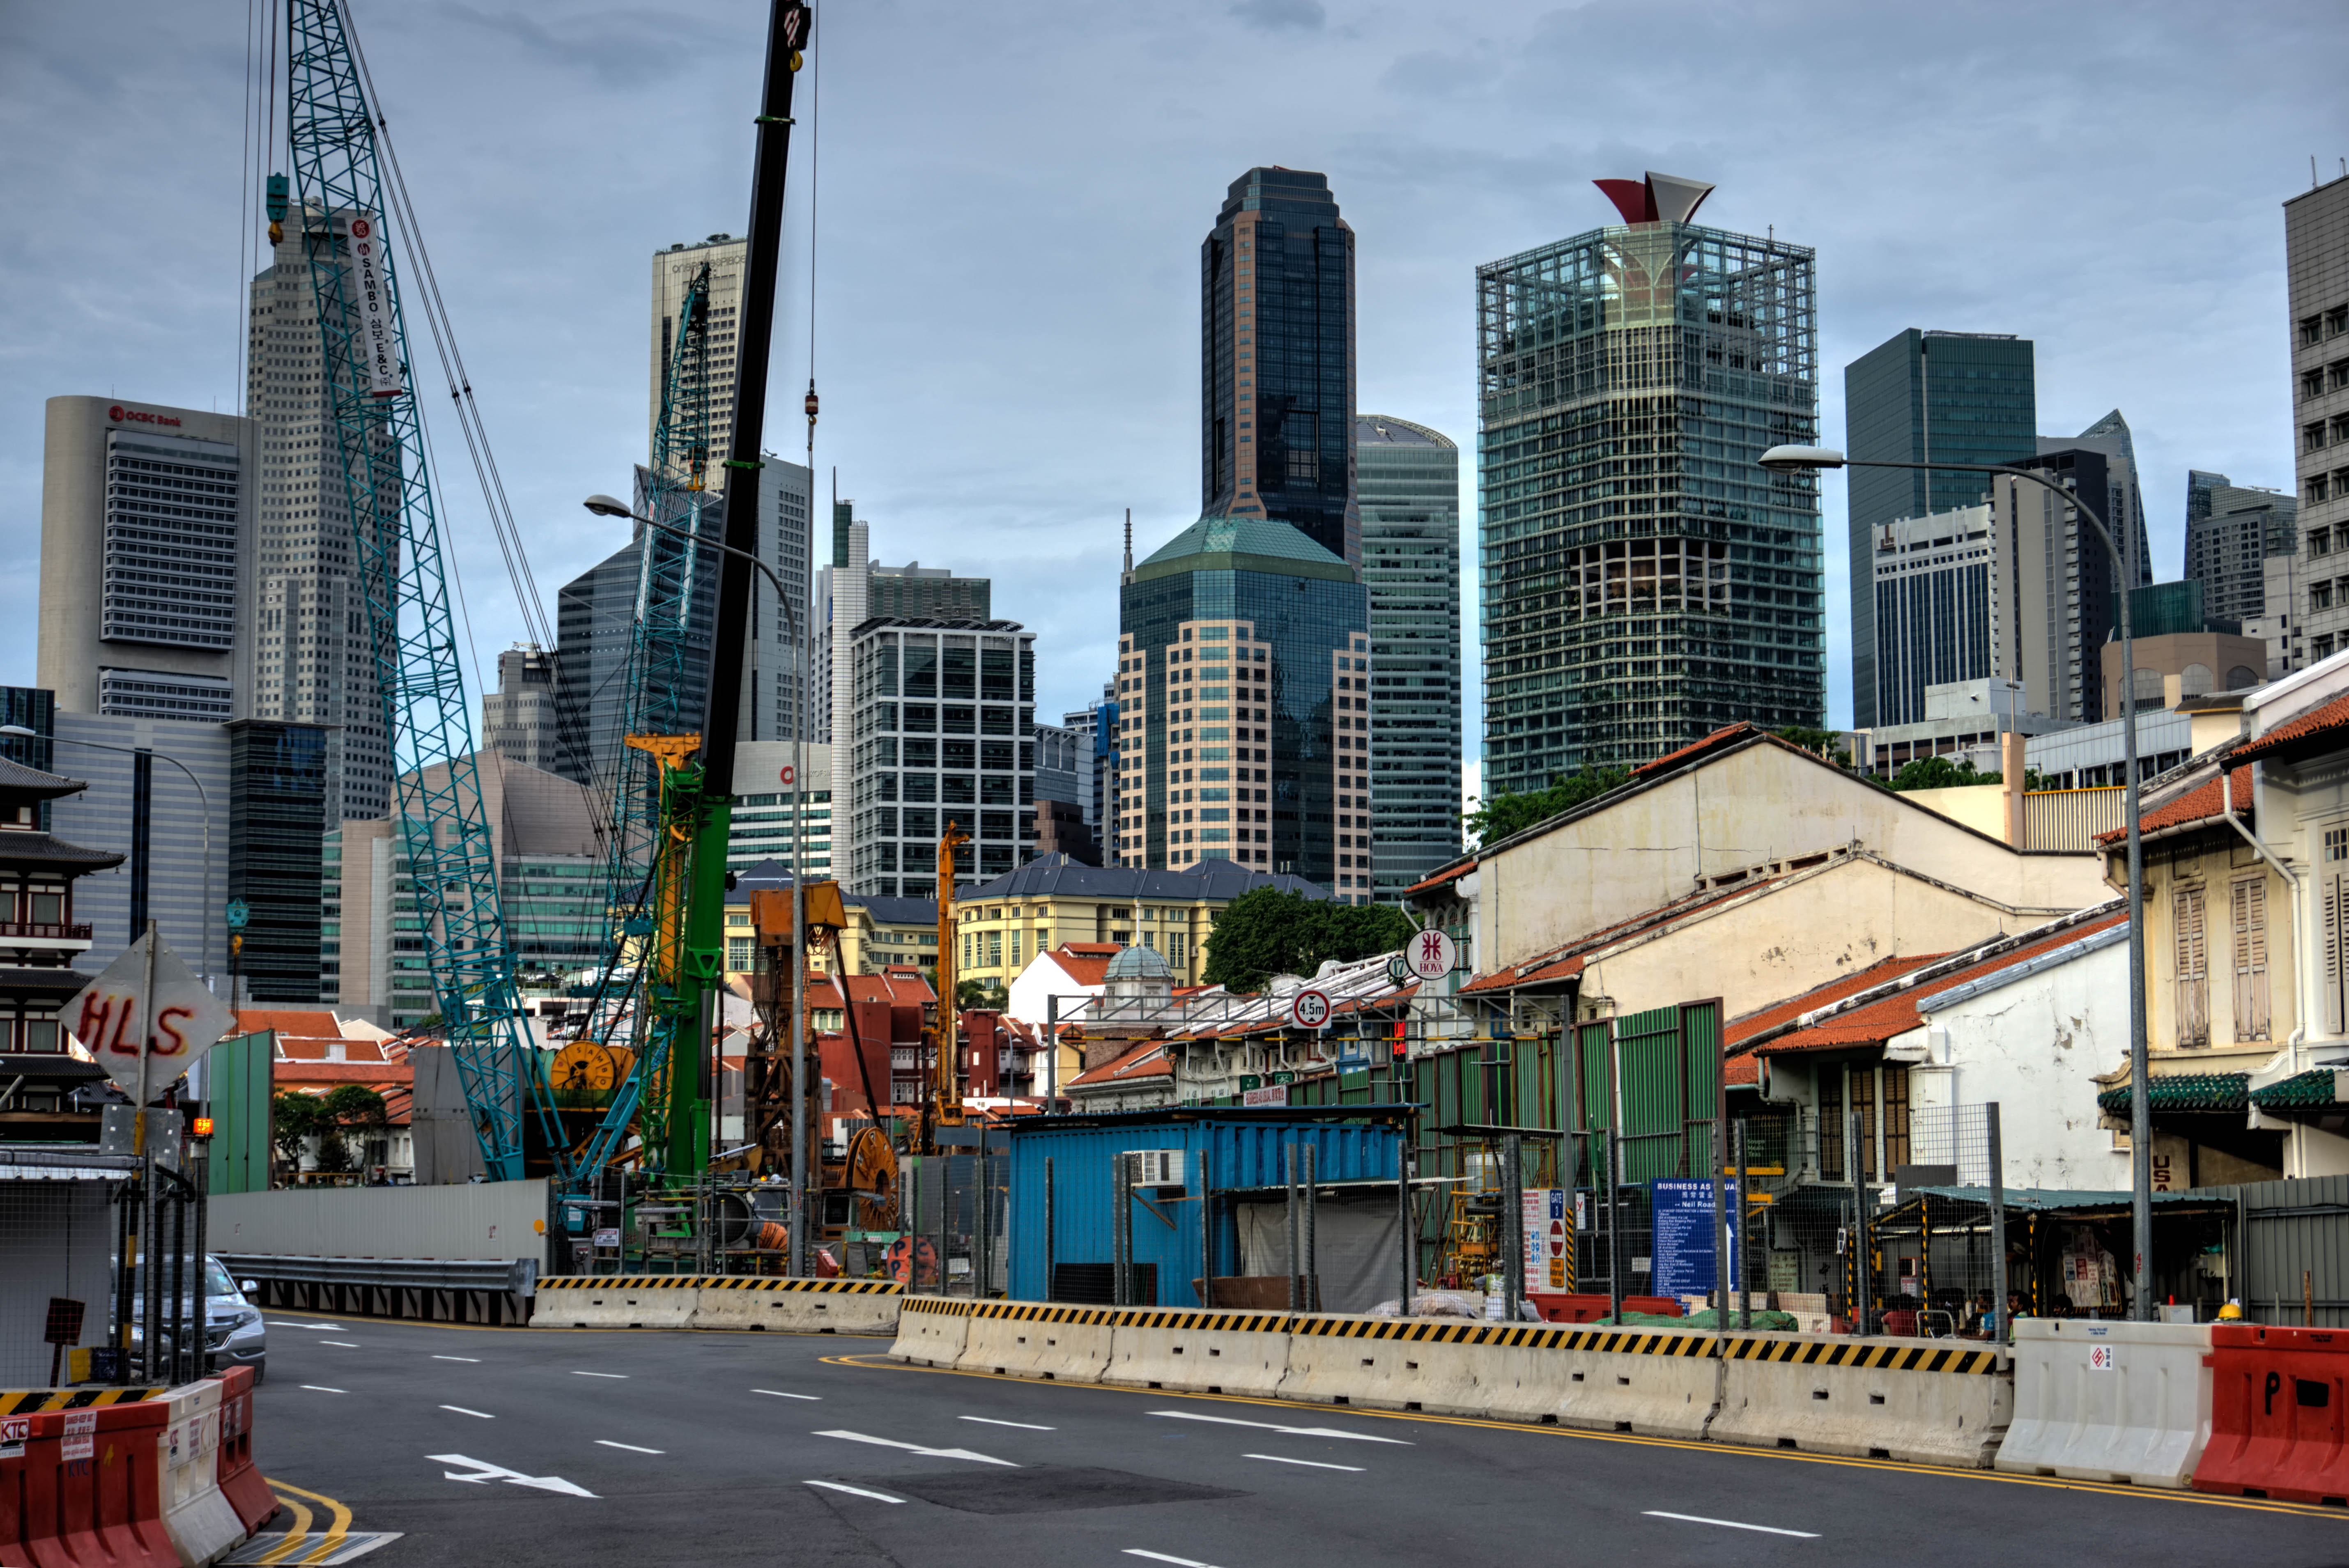
pedestrian, road, skyline, street, town, city, skyscraper, cityscape, downtown, transport, lane, tower block, infrastructure, metropolis, neighbourhood, urban area, residential area, geographical feature, human settlement, metropolitan area